Lucas Serme

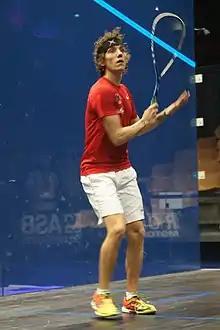
Serme at the 2017 Men's World Team Squash Championships

Lucas Serme (born 25 February 1992 in Créteil) is a professional squash player who represented France. He reached a career-high world ranking of World No. 32 in October 2018. He married Czech squash player Anna Klimundová, now known as Anna Serme.